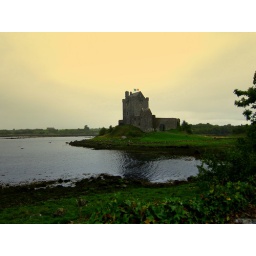
yellow sky in a castle earth